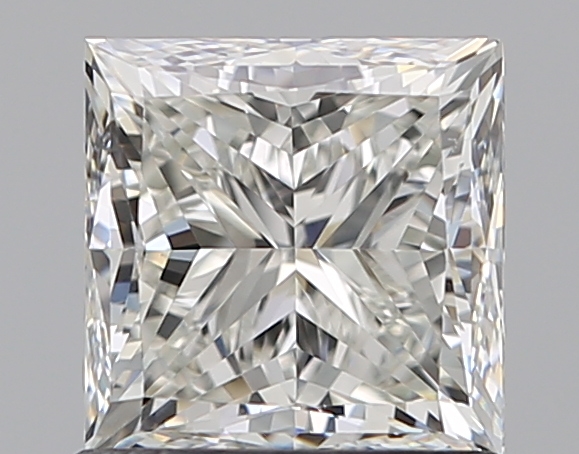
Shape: princess
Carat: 1.2
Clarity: VVS2
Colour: I
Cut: VG
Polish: EX
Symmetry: VG
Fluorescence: F
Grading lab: GIA
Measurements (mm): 5.53 x 5.51 x 4.17